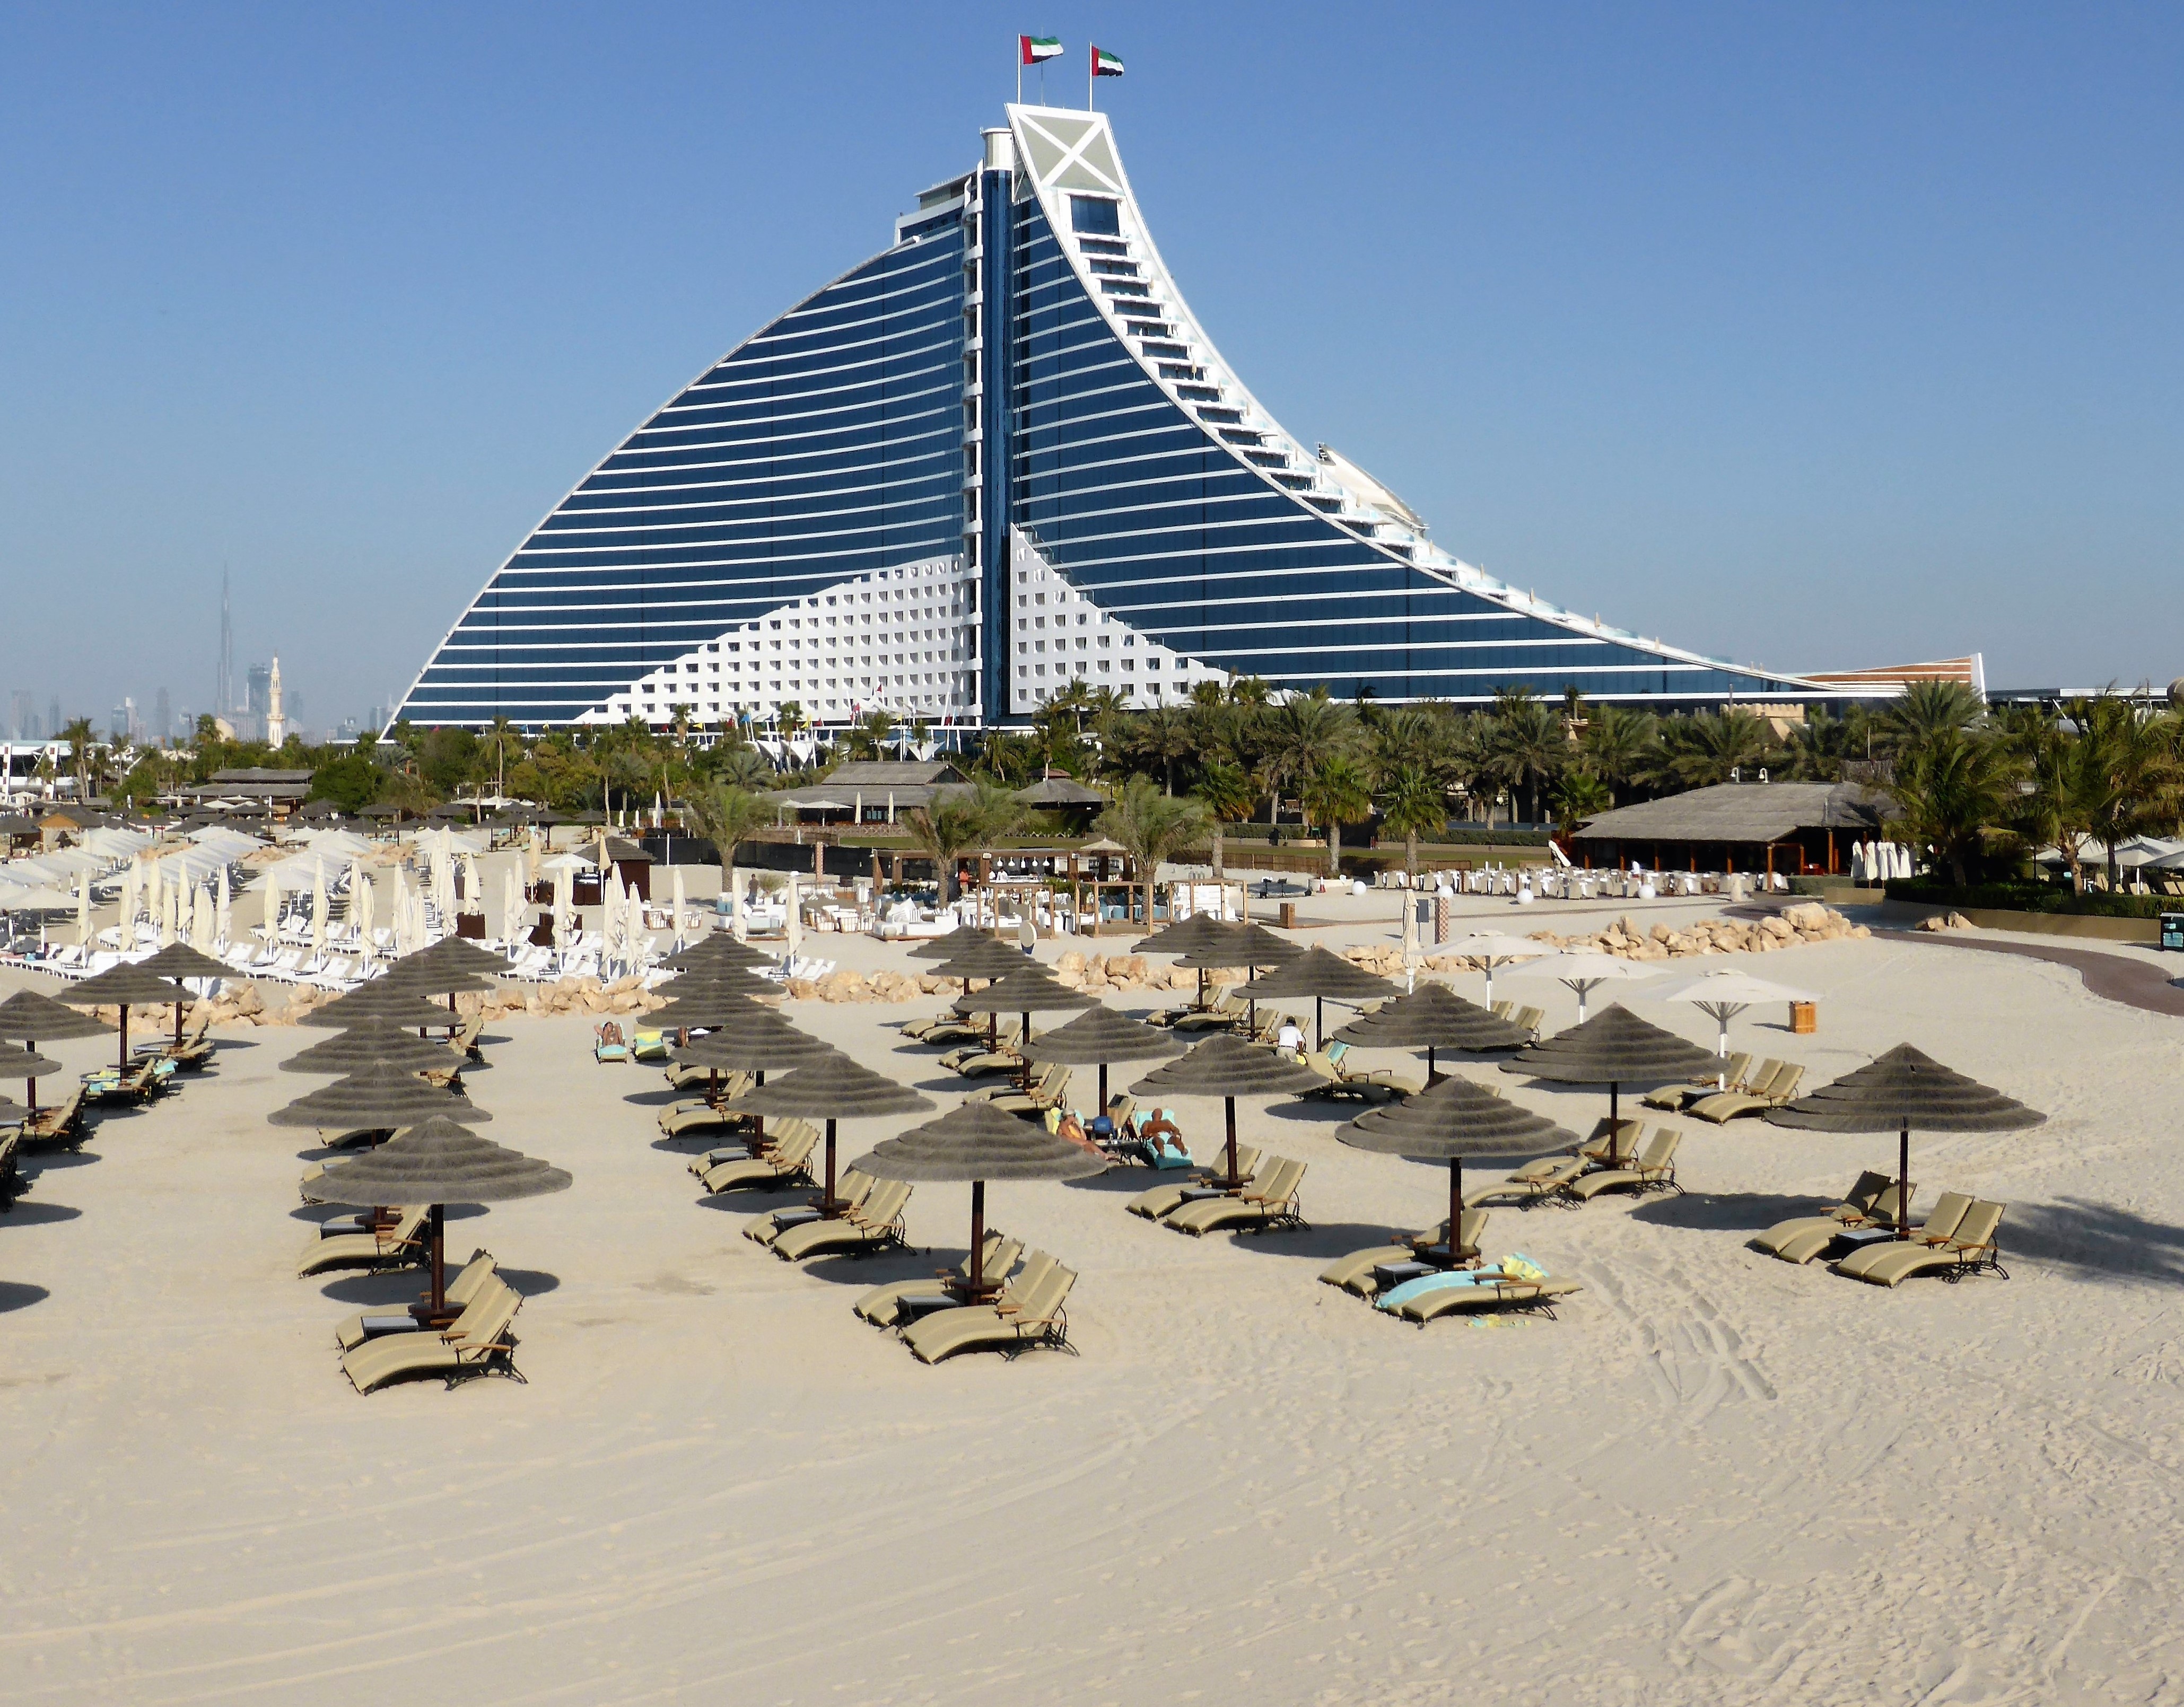
beach, dock, architecture, walkway, dubai, landmark, marina, luxury, hotel, resort, town square, glamor